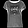
Label: T - shirt / top